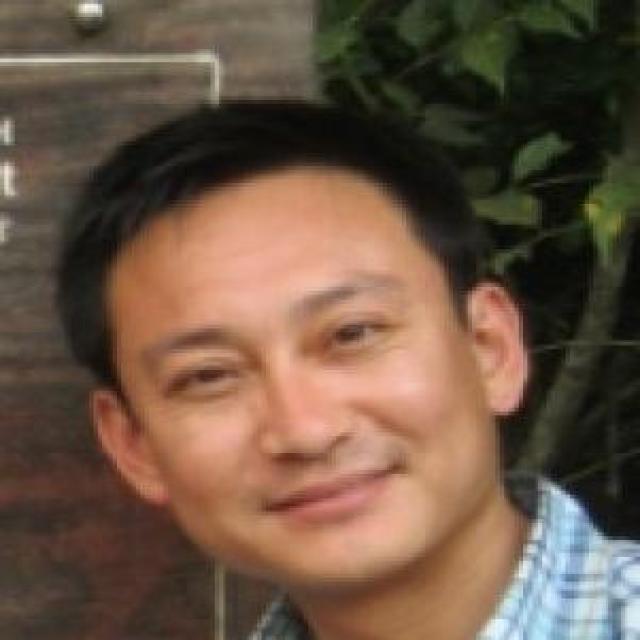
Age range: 21-44